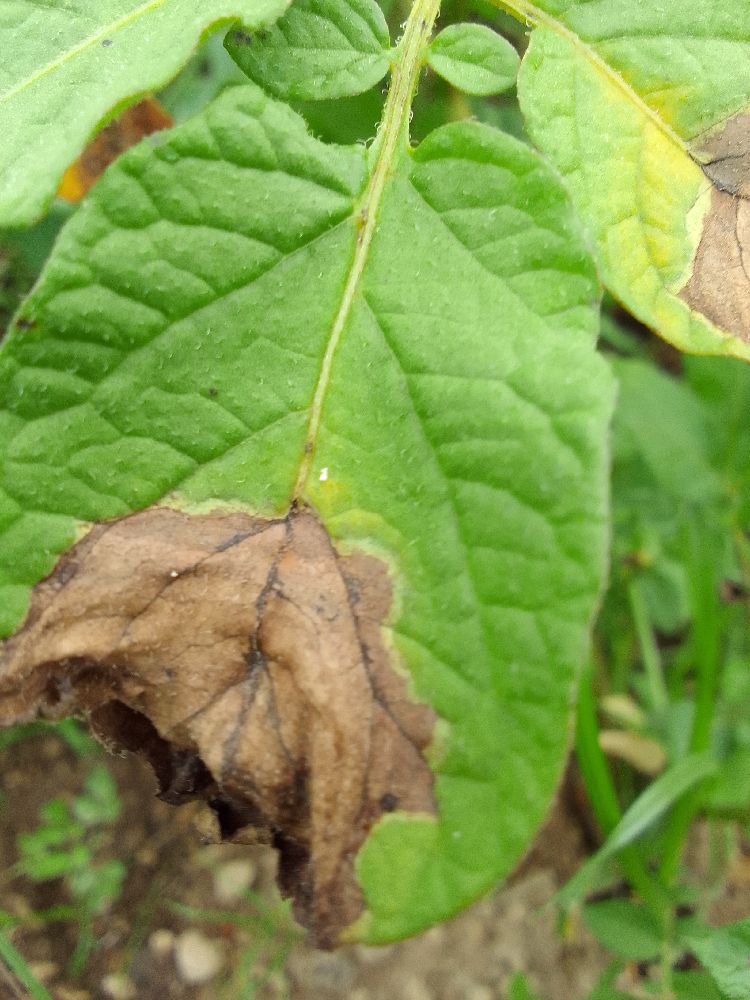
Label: Late blight